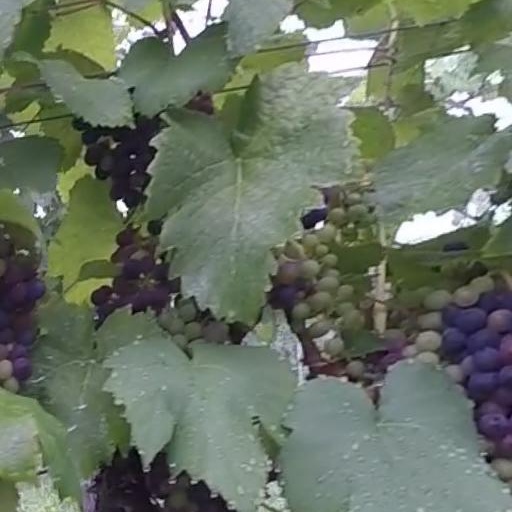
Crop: grape